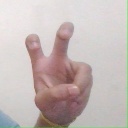
अक्षर: ई